Mnemosyne

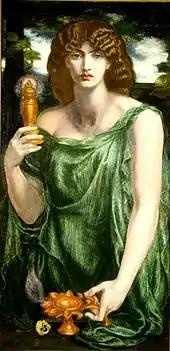
"Mnemosyne" (also known as "Lamp of Memory" or "Ricordanza") by Dante Gabriel Rossetti (c. 1876 to 1881).

In Hesiod's "Theogony", kings and poets receive their powers of authoritative speech from their possession of Mnemosyne and their special relationship with the Muses.